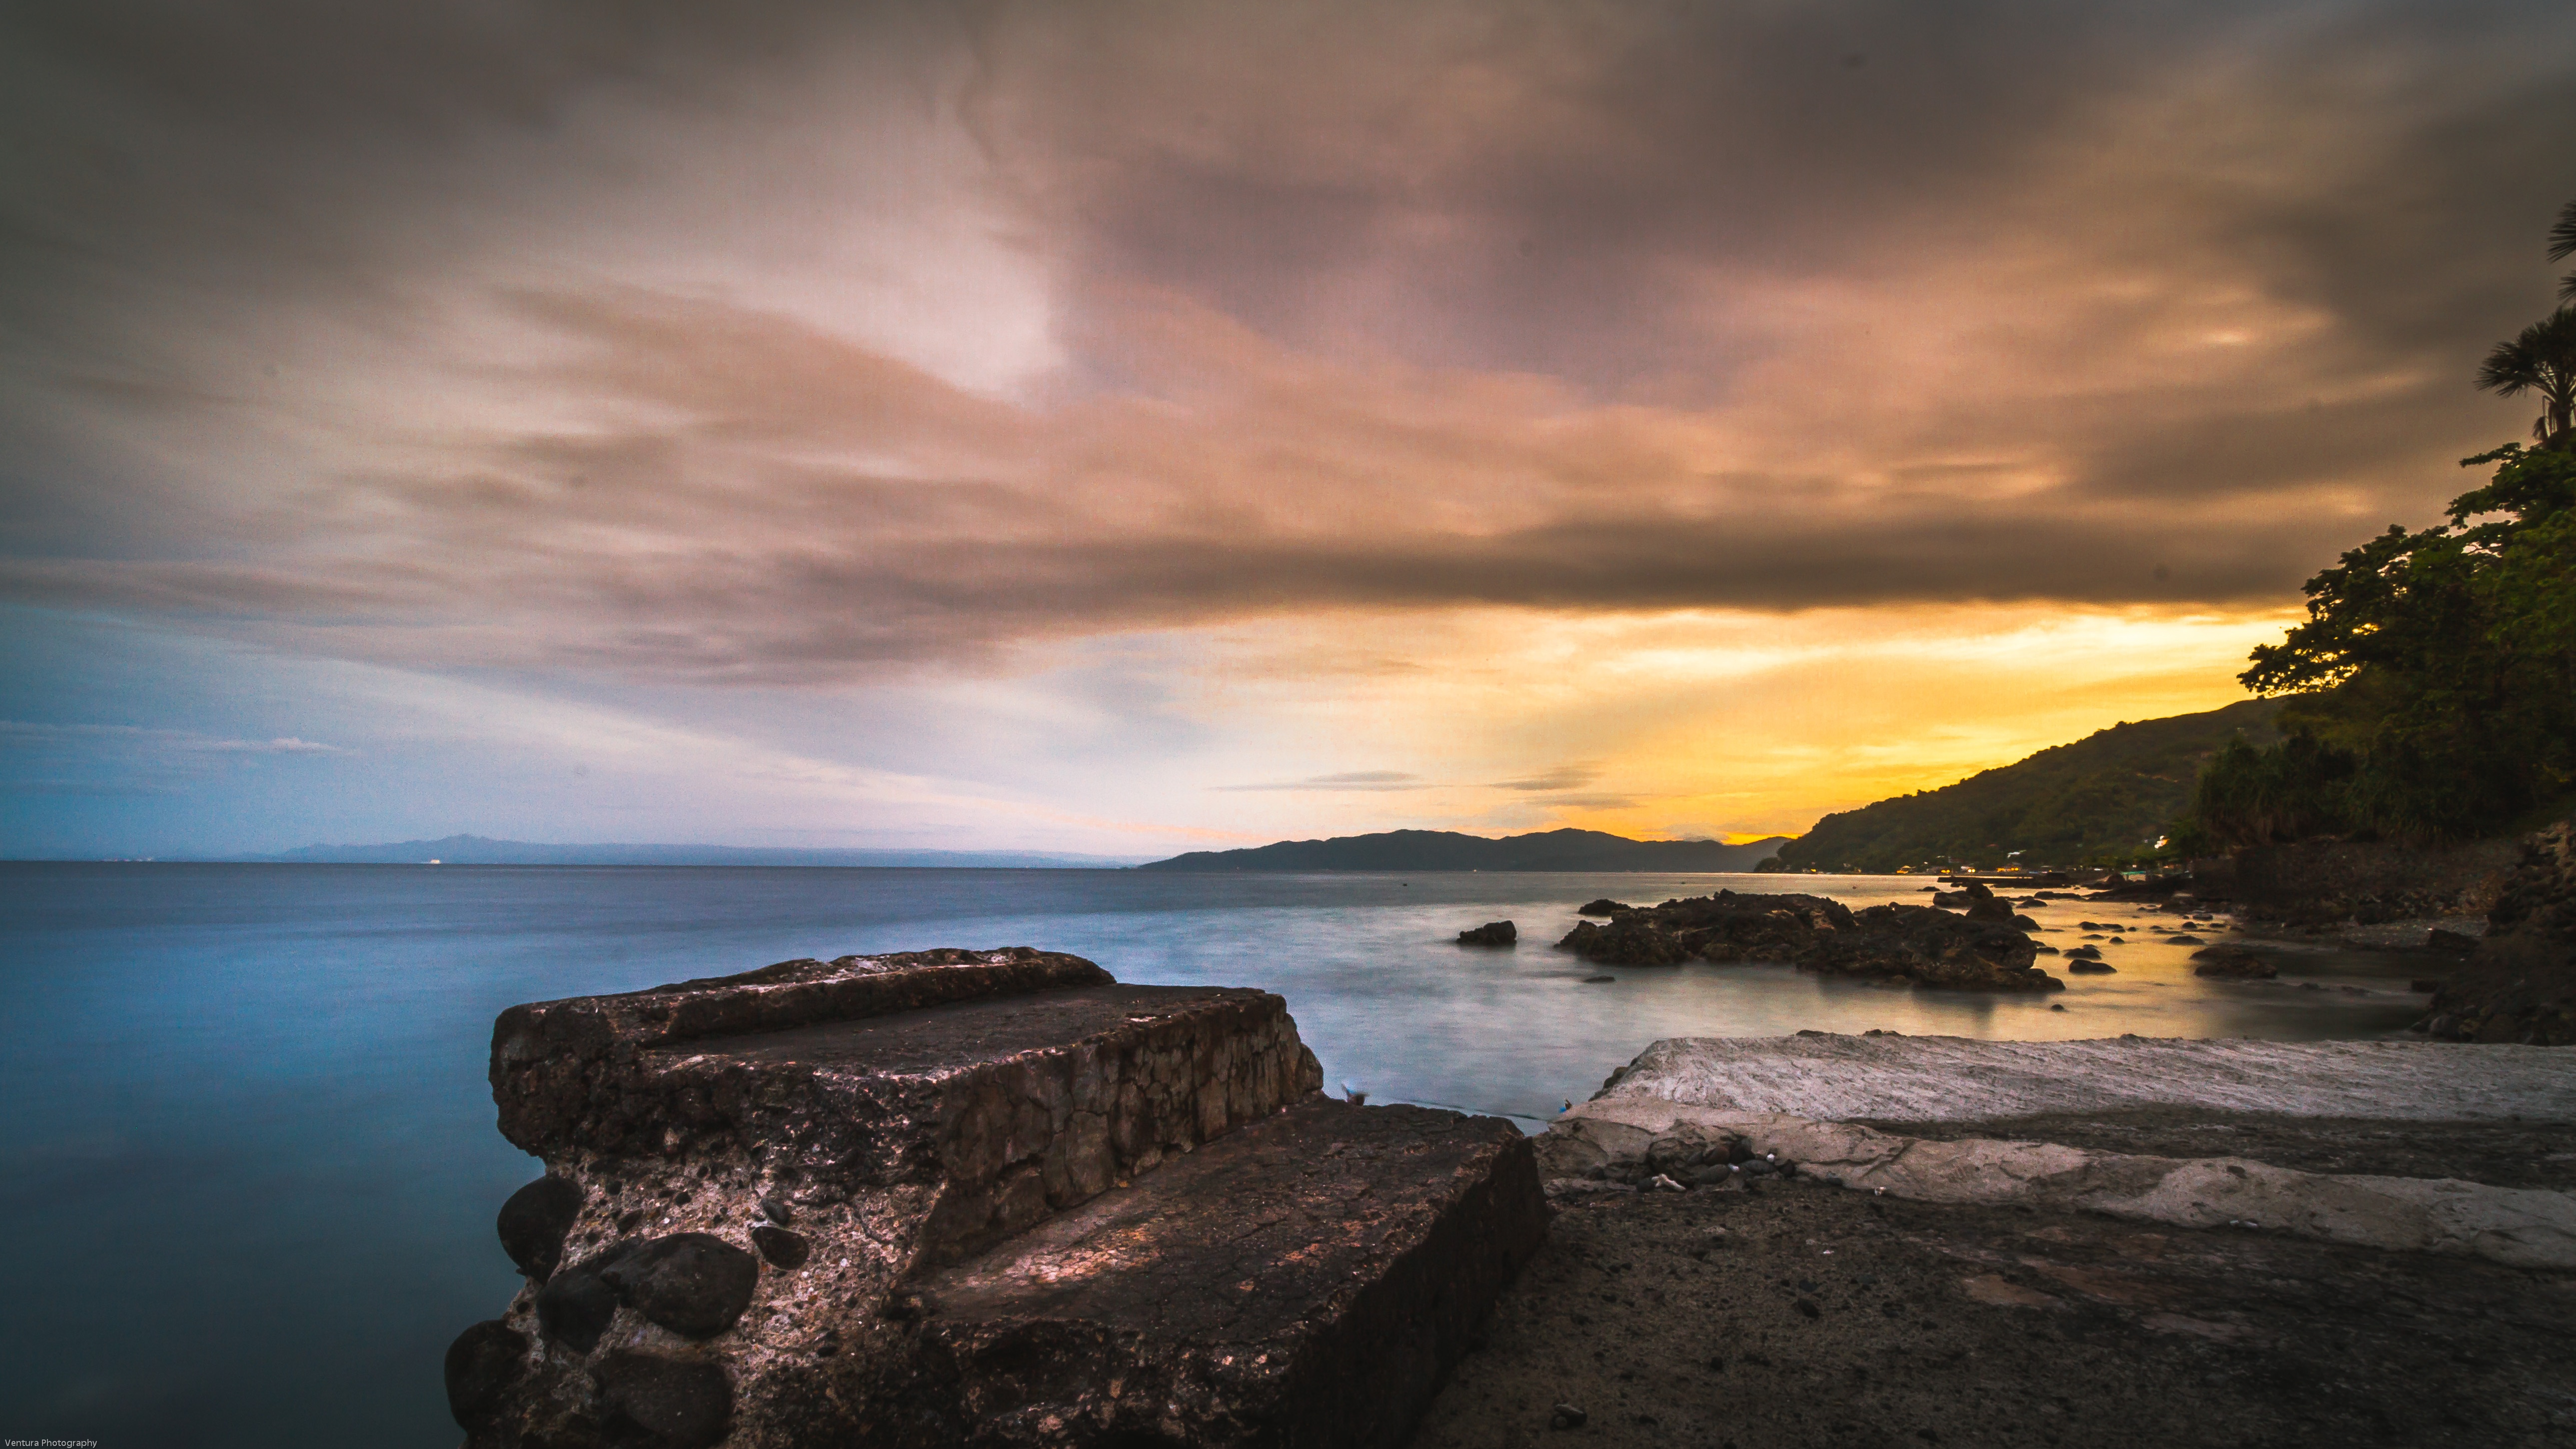
beach, landscape, sea, coast, water, nature, sand, rock, ocean, horizon, cloud, sky, sun, sunrise, sunset, sunlight, morning, shore, wave, dawn, summer, vacation, travel, cliff, dusk, evening, reflection, scenic, tropical, natural, seascape, bay, island, blue, terrain, body of water, loch, meteorological phenomenon, atmospheric phenomenon, wind wave